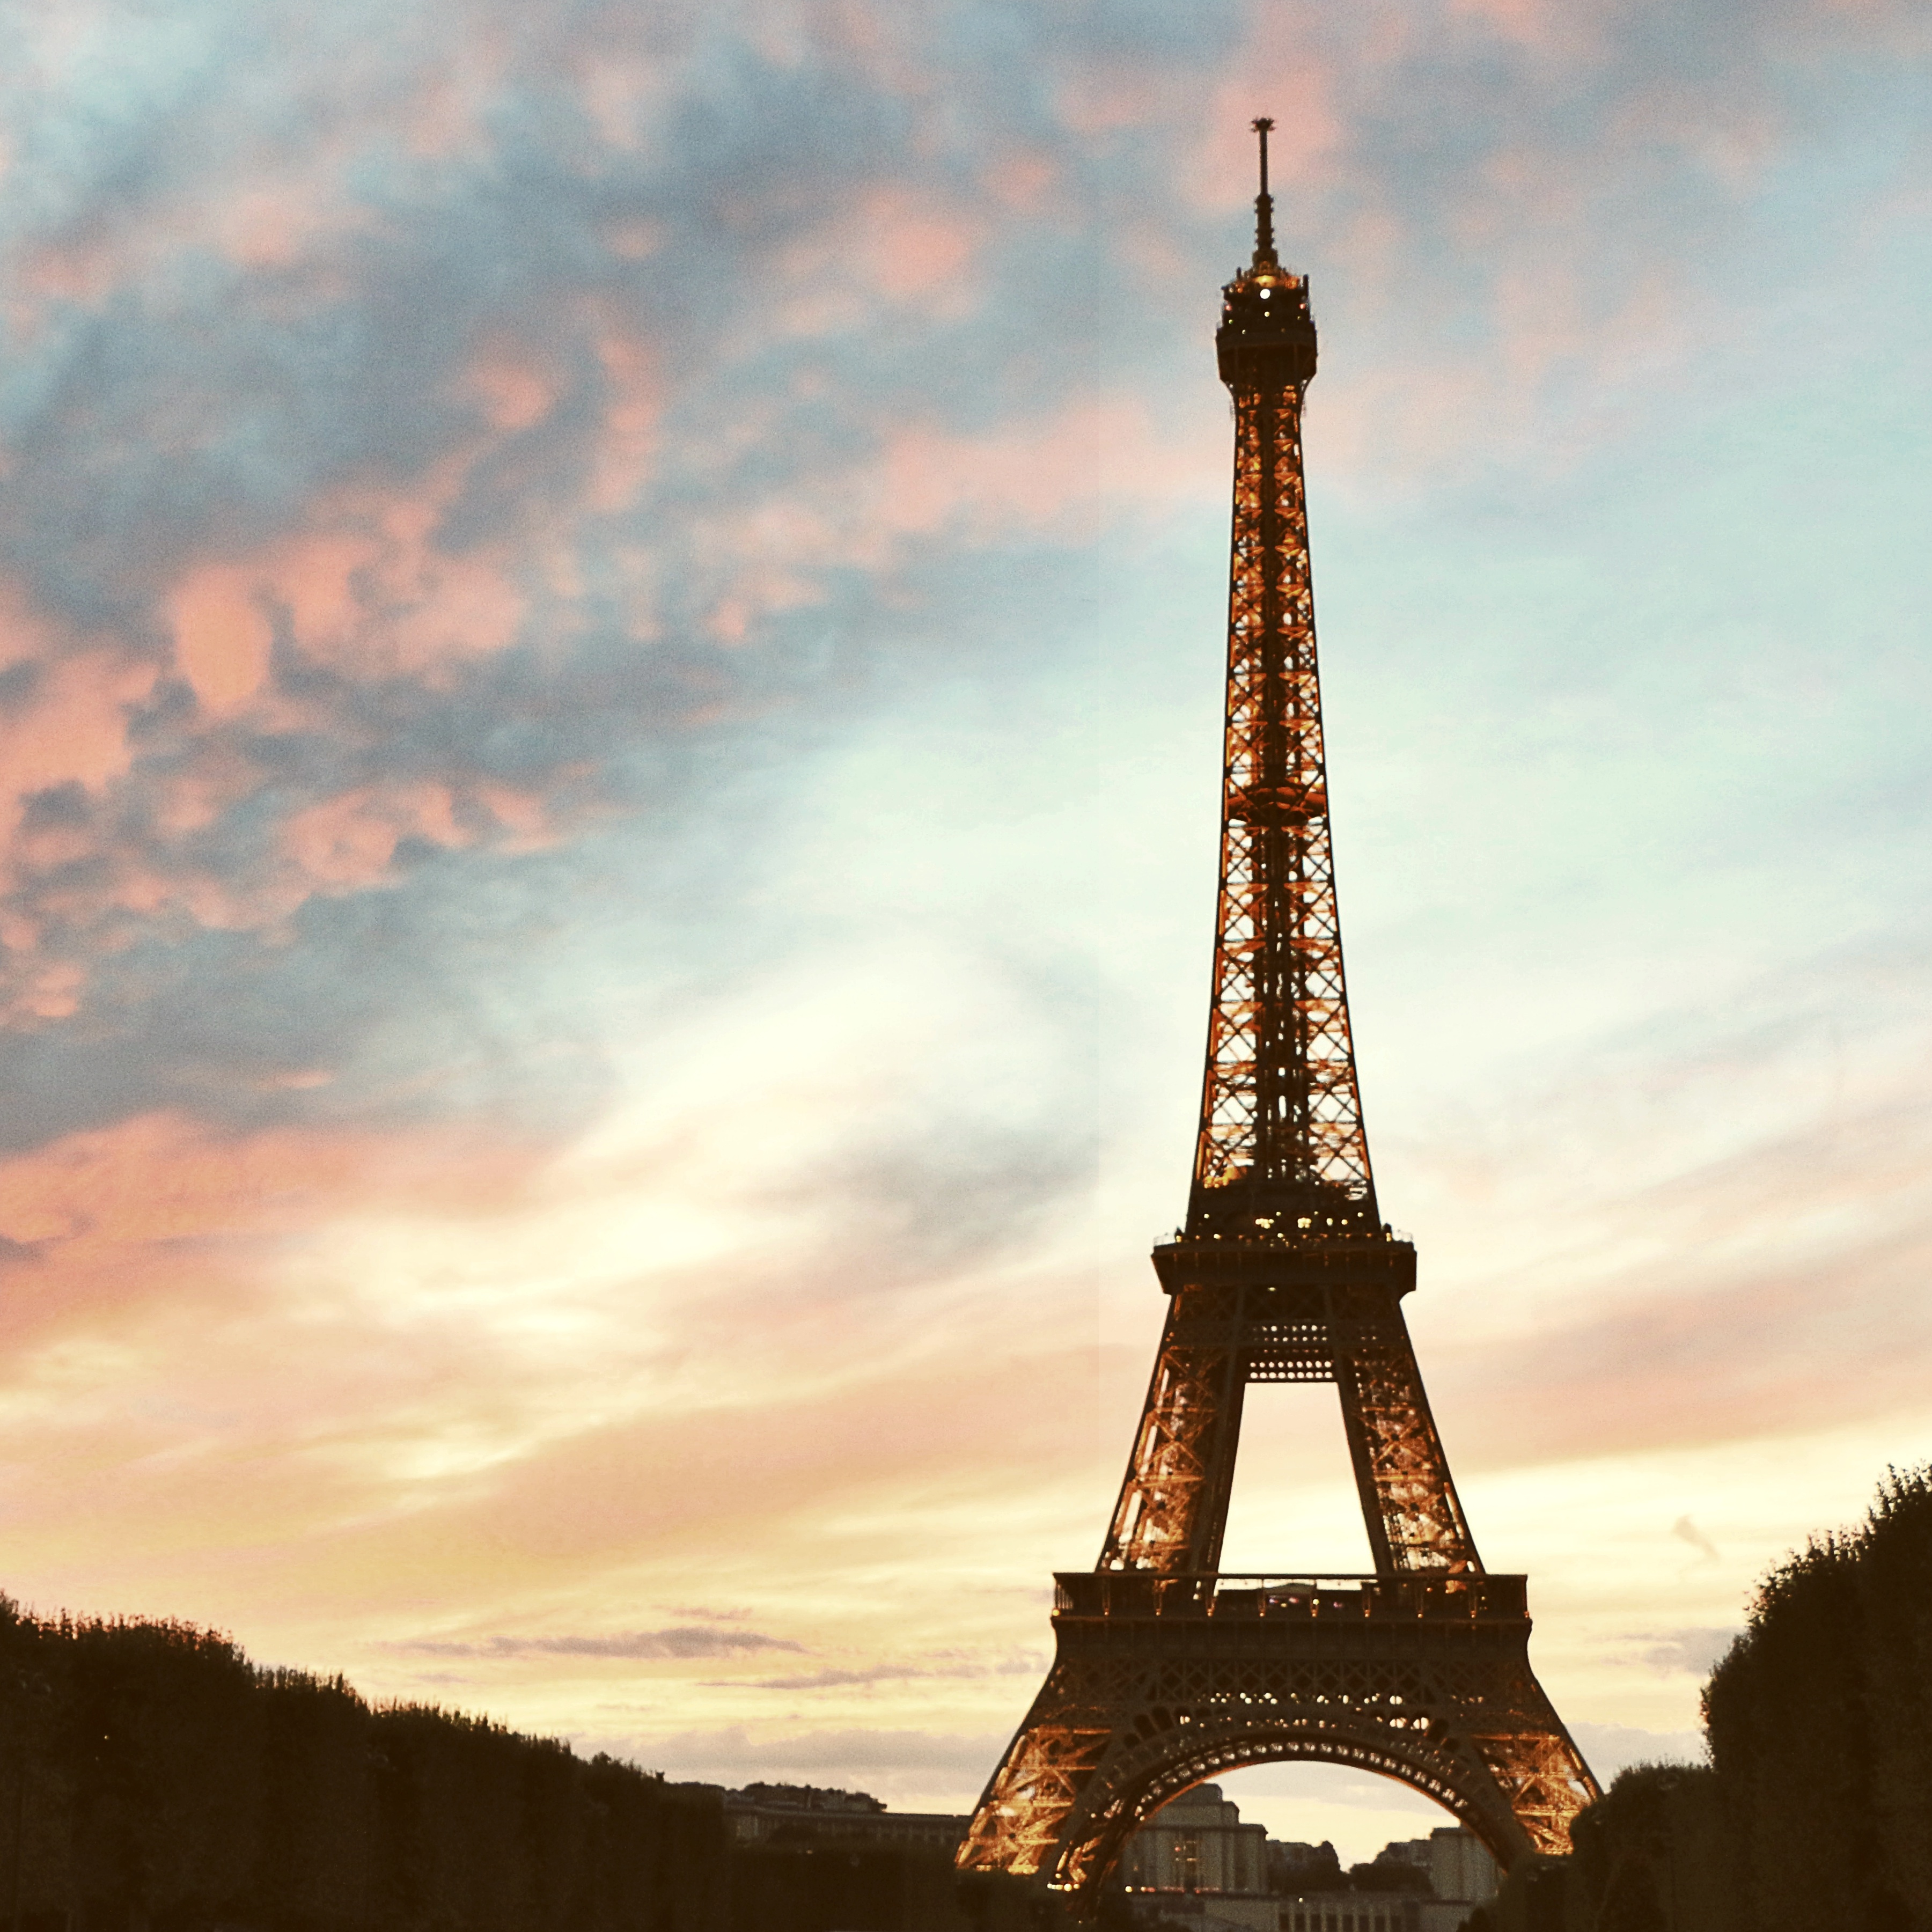
horizon, cloud, sky, sunset, dawn, dusk, evening, reflection, tower, landmark, temple, spire